John Wesley Hardin

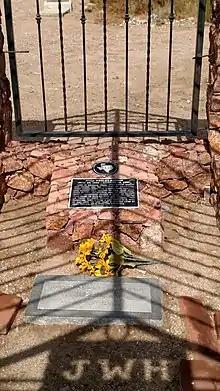

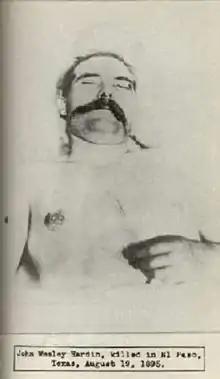
Hardin's post mortem photo

An El Paso lawman, John Selman Jr., arrested Hardin's acquaintance and part-time prostitute, the "widow" M'Rose (or Mroz), for "brandishing a gun in public". Hardin confronted Selman and the two men argued. Some accounts state that Hardin pistol-whipped the younger man. Selman's 56-year-old father, Constable John Selman Sr. (himself a notorious gunman and former outlaw), approached Hardin on the afternoon of August 19, 1895, and the two men exchanged heated words.